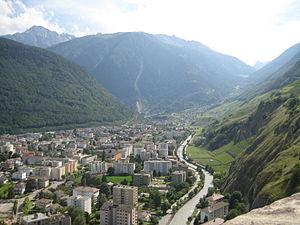
Vue de Martigny (Valais, Suisse) et de la Dranse, depuis la tour de la Bâtiaz